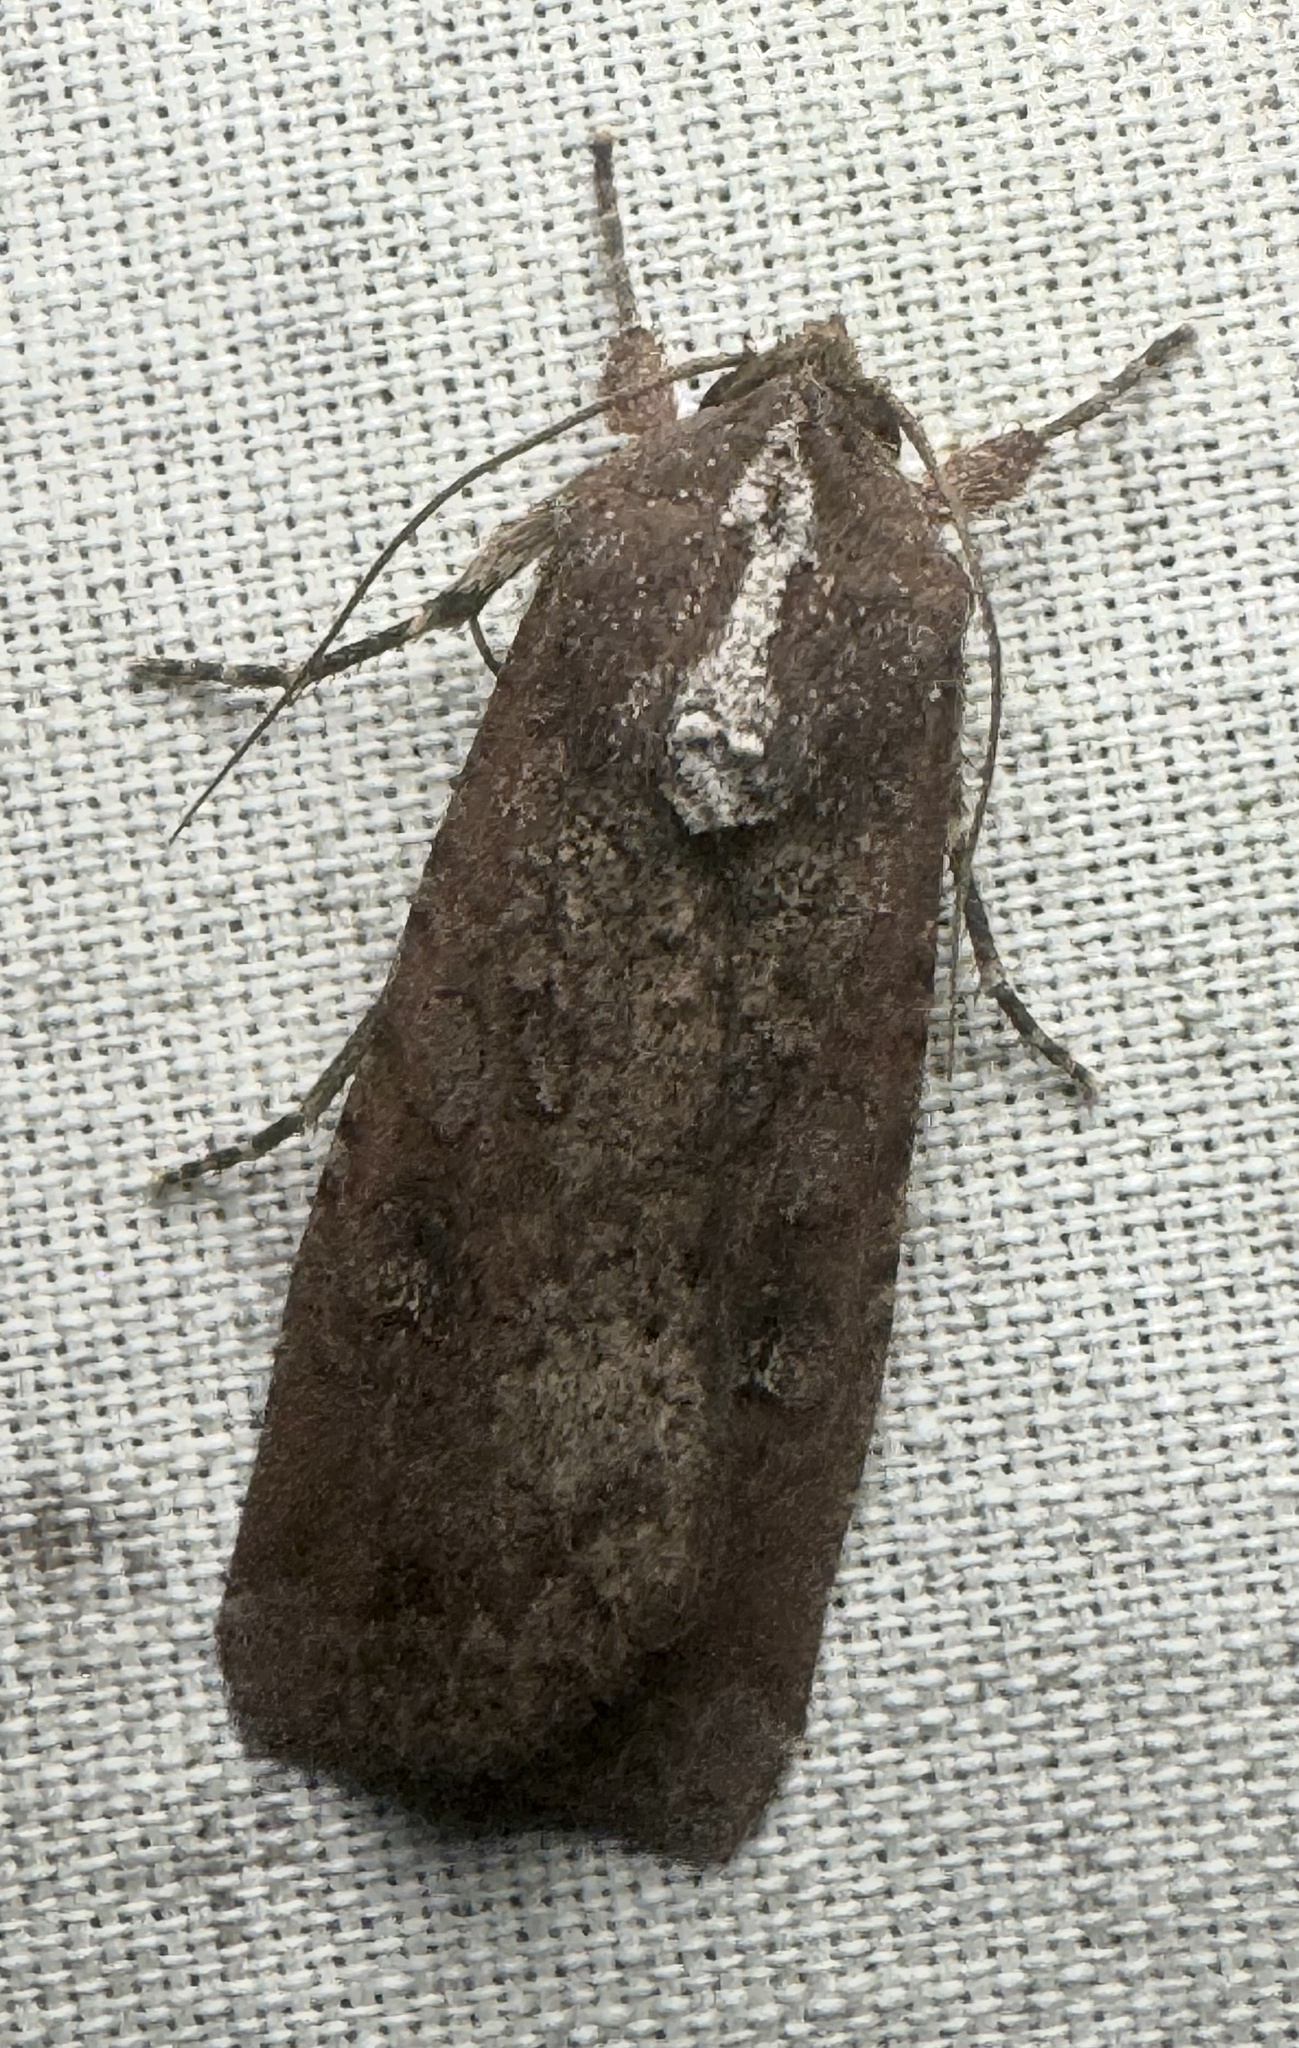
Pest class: cutworms